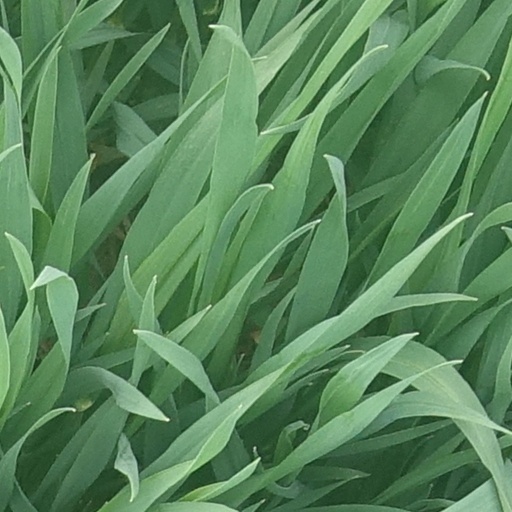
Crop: wheat